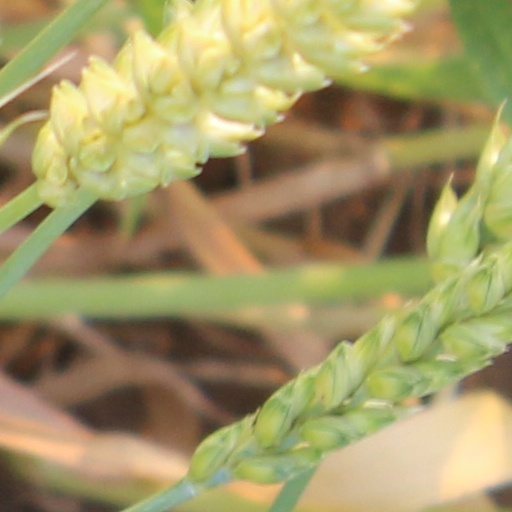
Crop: wheat